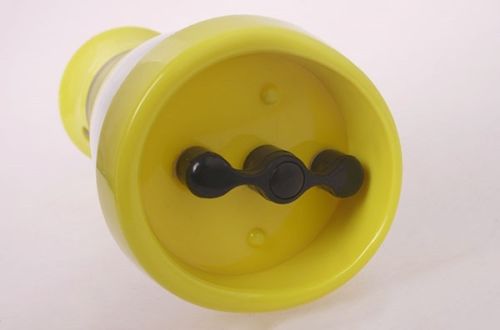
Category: mug